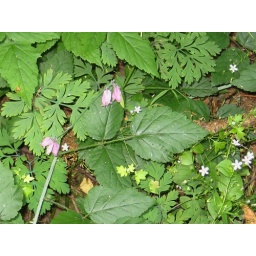
Pale pink hearts and even paler stars on the forest floor at a park in Linn County, Oregon.